Legend of the Lost Tomb

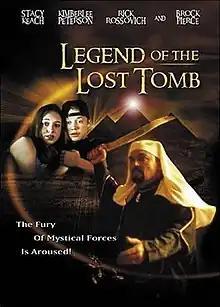
Promotional poster

Legend of the Lost Tomb is a 1997 American adventure thriller film directed by Jonathan Winfrey and written by Jeremy Doner, based on the 1983 young adult book "Tales of a Dead King" by Walter Dean Myers. It premiered on Showtime on May 18, 1997.